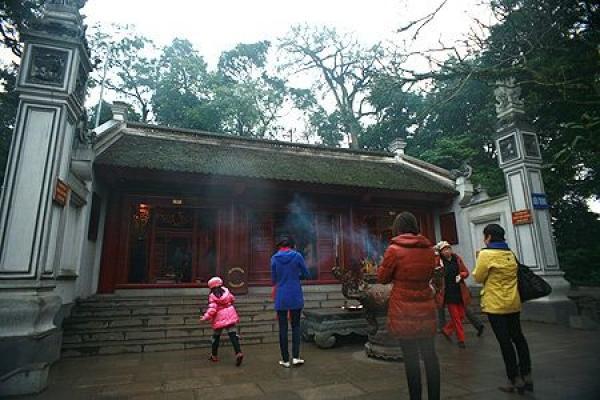
ở trước ngôi đền có một vài người đang thắp nhang